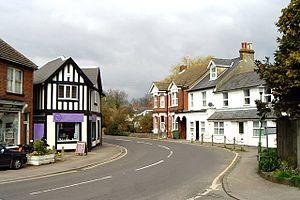
Lyminge est un village et une paroisse civile du Kent, en Angleterre. Il est situé dans le district de Folkestone and Hythe, à 8 km au nord-ouest de la ville côtière de Folkestone. Au moment du recensement de 2011, il comptait 2 717 habitants.